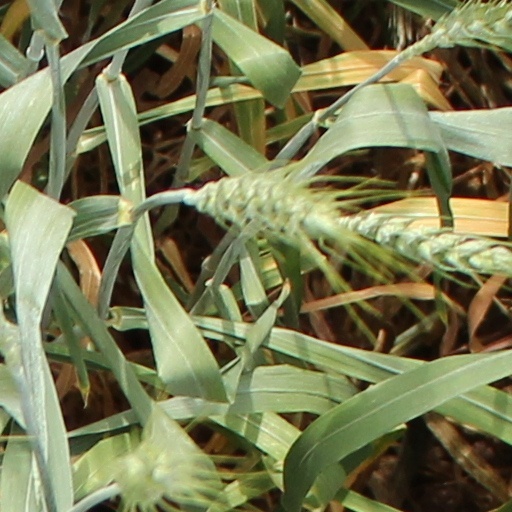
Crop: wheat